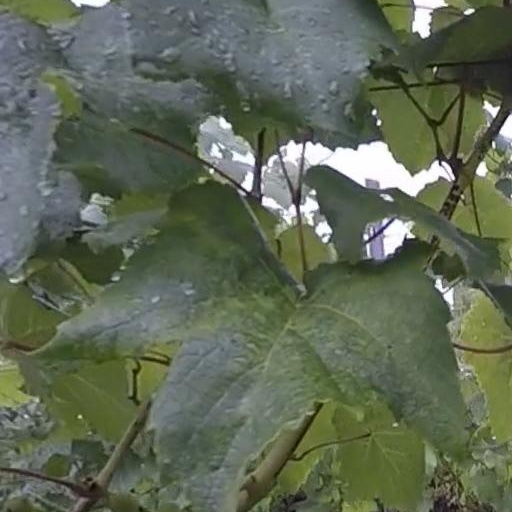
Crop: grape